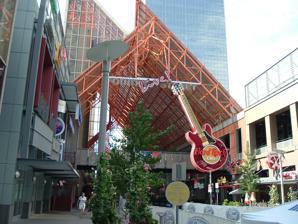
Building: Fourth Street Live!
Country: United States of America
Year built: 2004
Mall in Louisville, Kentucky This article needs to be updated . Please help update this article to reflect recent events or newly available information. ( December 2023 ) ( Learn how and when to remove this message ) Fourth Street Live! Fourth Street Live! entrance Location Louisville, Kentucky , US Coordinates 38°15′7″N 85°45′26″W / 38.25194°N 85.75722°W / 38.25194; -85.75722 Address 411 S. 4th Street Opening date June 1, 2004 ; 20 years ago ( 2004-06-01 ) Developer The Cordish Companies Owner The Cordish Companies Architect Bravura Corporation Total retail floor area 350,000 sq ft (33,000 m 2 ) Website 4thstlive.com Fourth Street Live! is a 350,000-square-foot (33,000 m 2 ) entertainment and retail complex located on 4th Street, between Liberty and Muhammad Ali Boulevard, in Downtown Louisville, Kentucky . It is owned and was developed by the Cordish Company ; it was designed by Louisville architects, Bravura Corporation. Fourth Street Live! first opened to the public on June 1, 2004, and all stores were completed for the grand opening on October 30, 2004. City planners hoped that the district would attract further commercial business development while providing an attractive entertainment venue for the city's hotel and tourist business as well as the local population. Traffic on 4th Street through the complex is closed and covered for large public gatherings such as music concerts and other events. History Background A huge guitar-shaped Hard Rock Cafe sign greeted visitors to Fourth Street Live! until the restaurant's closure in 2021. Fourth Street Live! began as a downtown revitalization project to redesign and modernize the former Louisville Galleria , a similar but unsuccessful project opened in the early 1980s with the same goals of revitalizing downtown. The Galleria, in turn, had been built on the site of the River City Mall , which opened in 1973, also with similar goals of revitalizing downtown. Fourth Street itself had long been the main shopping and entertainment destination in Downtown Louisville. The idea of turning Fourth Street into a pedestrian mall actually dates back to 1943, when mayor Wilson W. Wyatt suggested the idea. Proposals were drafted over the years but funding for the $1.5 million River City Mall project was not secured until 1971. The mall originally stretched all the way from Liberty to Broadway, and was initially successful, but over the years vehicular traffic was slowly reintroduced and the mall scaled back. Tenant changes Many people crowd into the center during the frequent free concerts given by local and national performers. On February 16, 2007, the Louisville Convention & Visitors Bureau opened its new Visitor Information Center at the North entrance to Fourth Street Live. The new center totals nearly 3,000 square feet (280 m 2 ), and includes two permanent exhibits, where visitors can learn about the stories of two of Kentucky's most famous icons: Kentucky Bourbon and Colonel Harland Sanders , founder of Kentucky Fried Chicken . The center will also supply information to outside passersby via a high-tech video wall that will run video on different cultural events and attractions. Expansion On May 8, 2017, the Cordish Company announced that it will expand the district with the addition of Spark Louisville, a new collaborative workspace coming in 2018. [ needs update ] Events The University of Louisville 's annual "Run for the L of It" 5K begins and ends at Fourth Street Live.  Also, the finish line of the Louisville Ironman Triathlon , which debuted in 2007, is located at Fourth Street Live.  The Venue also holds annual events celebrating the Kentucky Derby and was the "Cup Village" when Louisville hosted the 2008 Ryder Cup and often holds pep rallies and celebrations for the University of Louisville 's athletic teams including for the teams that made the 2005 Final Four , 2007 Orange Bowl , and the 2007 College World Series .  During the Summer, Fourth Street Live hosts Summer Concert Series, which is a series of concerts featuring top national acts.  A Mardi Gras parade, Halloween trick-or-treating , and a New Year's Eve celebration are other annual events which are at the venue. The venue will also be part of the city's annual holiday season extravaganza, Holiday in the City. See also Louisville Clock , formerly at Theatre Square  (dismantled in 2015) List of attractions and events in the Louisville metropolitan area References